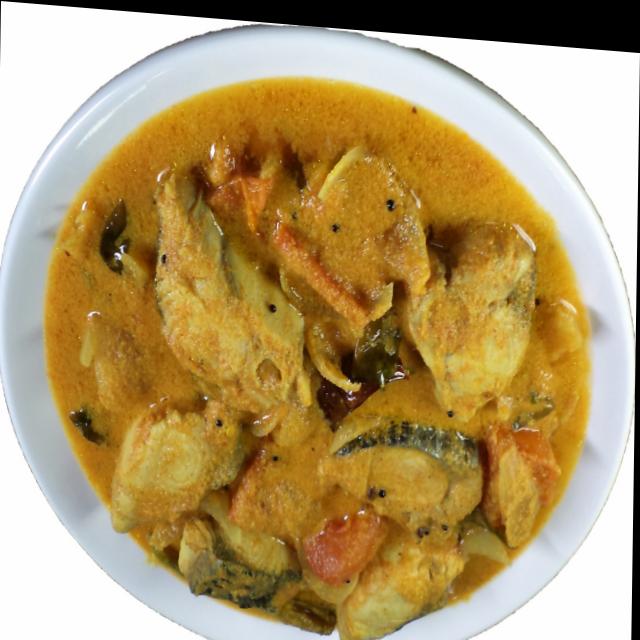
Dish: fish_curry